Venmurasu

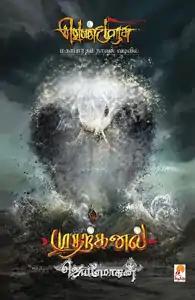
"Venmurasu" - Mudharkanal

Venmurasu (Tamil: வெண்முரசு Veṇmuracu; transl. "The White Drum") is a Tamil-language novel by Bahuleyan Jeyamohan. It is a modern retelling of the Indian classic poem, the "Mahābhārata".